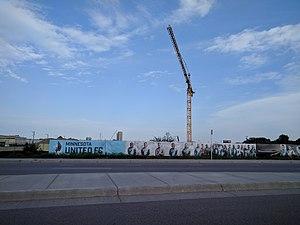
L'Allianz Field est un stade de soccer de 19 400 places situé à Saint Paul, dans le Minnesota, aux États-Unis. Il est inauguré officiellement le 13 avril 2019.